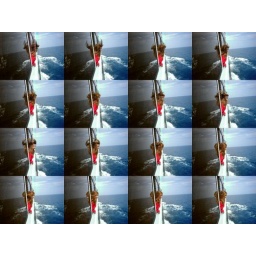
taken with my head outside of a window on the lower level of a car ferry on its way over lake michigan.